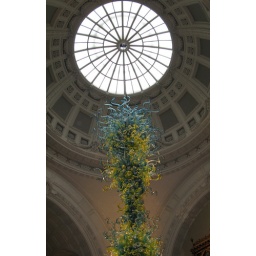
This delicate glass sculpture in blue and green coloured glass, hangs from the ceiling in the entrance to the Victoria and Albert Museum.